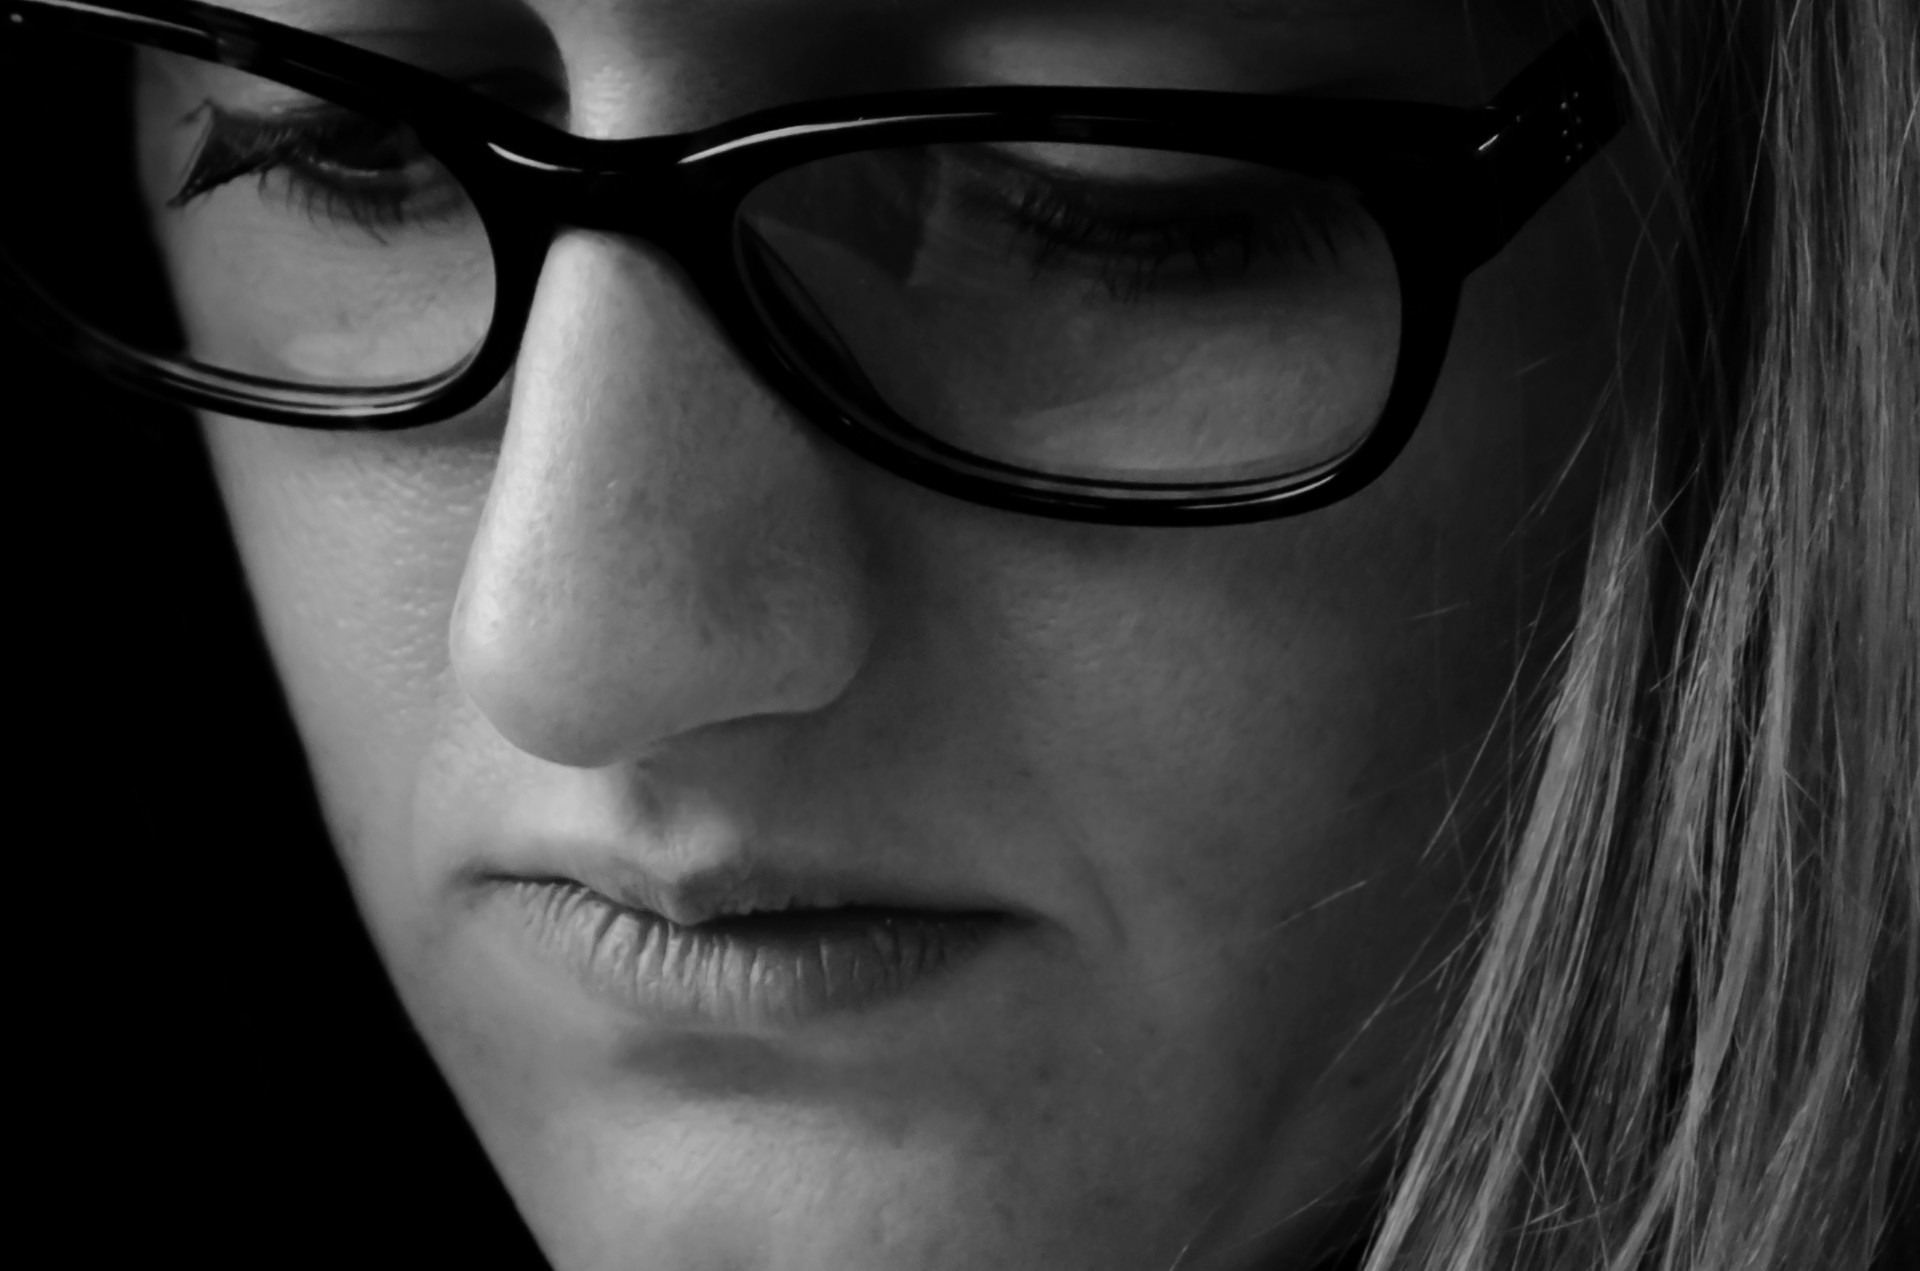
black and white, people, girl, woman, hair, white, photography, portrait, model, macro, darkness, black, monochrome, facial expression, smile, close up, sad, face, nose, eyes, sunglasses, eye, glasses, head, look, eyewear, beauty, organ, mood, emotion, feeling, brown hair, monochrome photography, portrait photography, vision care, kamila, optical glasses